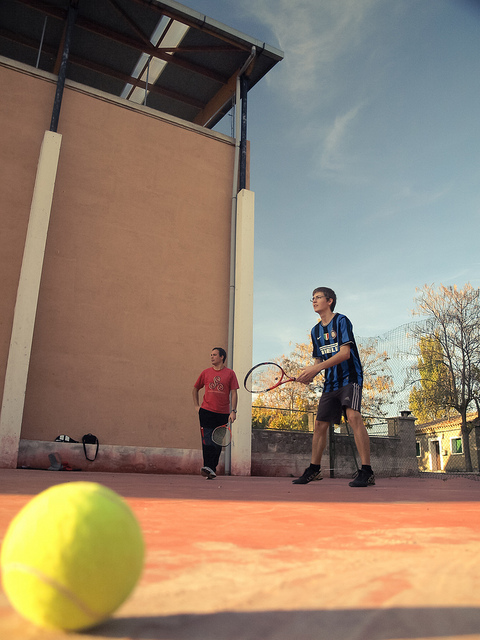
hai người đàn ông đang cầm vợt tennis và đứng ở sau quả bóng tennis